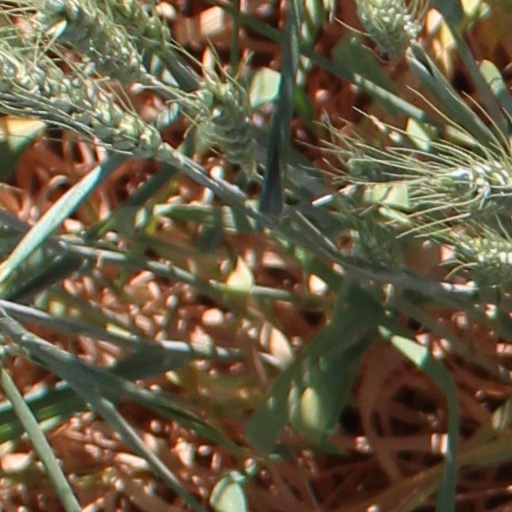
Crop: wheat